William Speirs Bruce

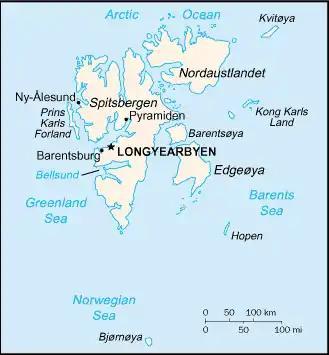
Map of Spitsbergen archipelago (now named Svalbard), showing the islands Prince Charles Foreland, Barentsøya and Edgeøya

During his Spitsbergen visits with Prince Albert in 1898 and 1899, Bruce had detected the presence of coal, gypsum and possibly oil. In the summers of 1906 and 1907 he again accompanied the Prince to the archipelago, with the primary purpose of surveying and mapping Prince Charles Foreland, an island unvisited during the earlier voyages. Here Bruce found further deposits of coal, and indications of iron. On the basis of these finds, Bruce set up a mineral prospecting company, the Scottish Spitsbergen Syndicate, in July 1909.